Billy Ocasio

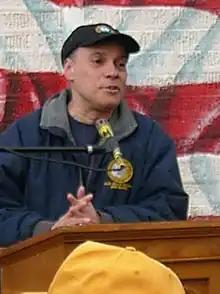

Billy Ocasio is a politician who formerly served as a Chicago alderman. He left the Chicago City Council in 2009 to serve as an advisor to Illinois Governor Pat Quinn, appointed to work on social justice issues. He began this position on June 1, 2009 after it had been announced on May 12, 2009.